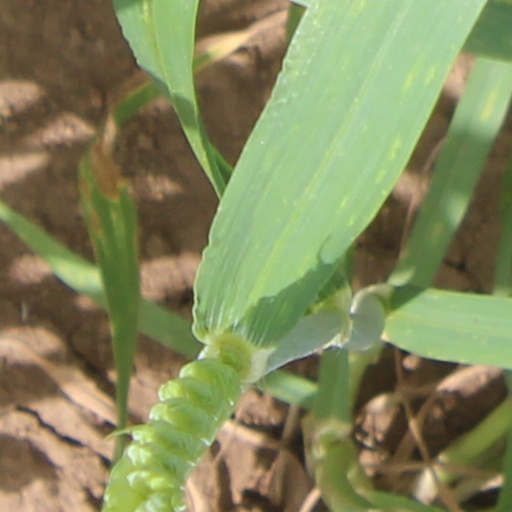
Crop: wheat